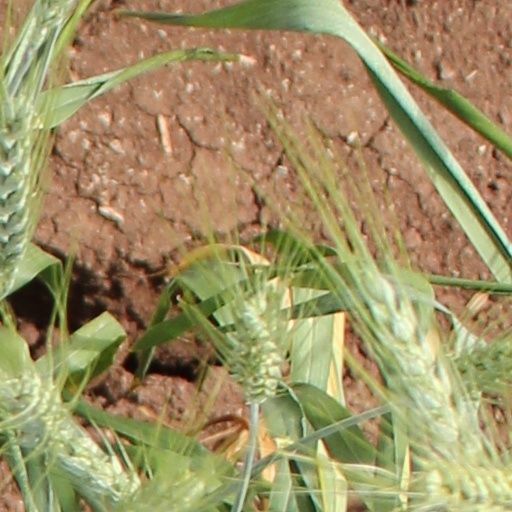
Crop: wheat